Três Pontas Mountains

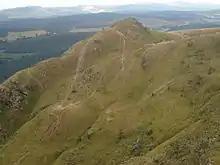
Detail of the mountain, showing some rocky outcroppings

The mountain range originated during the Precambrian period and is basically formed by metaquartzite in association with sericite-schist. The quartzite rocks are quite resistant to weathering, and that is why there is only a thin layer of gravel and sand covering the mountain, resulting from the disaggregation and subsequent fragmentation of the rock components, which form the Leptosol soil, of small thickness, stony, dry and with low fertility. In the vicinity of the mountain there are also yellow-red Acrisols, haplic Cambisol and litholic Neosol.